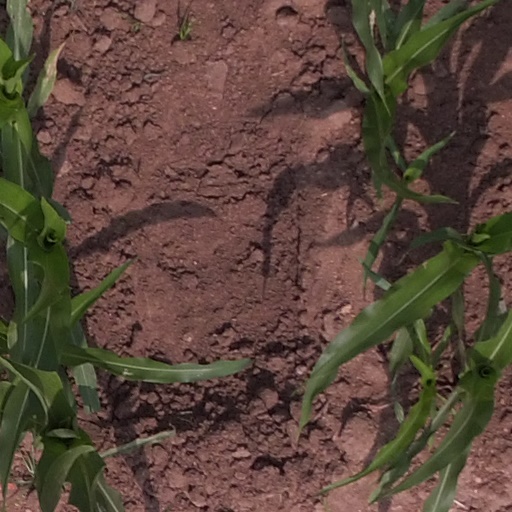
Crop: maize; corn